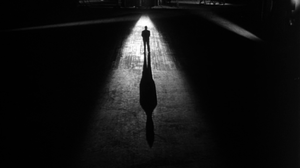
Séquence d'introduction du ""Faux Coupable"" (1957) d'Alfred Hitchcock"
Sir Alfred Hitchcock [ˈælfɹɪd ˈhɪt͡ʃkɒk] est un réalisateur, scénariste et producteur de cinéma britannique né le 13 août 1899 à Leytonstone et mort le 29 avril 1980 à Bel Air.
Le Faux Coupable est un film américain dramatique à caractère documentaire réalisé par Alfred Hitchcock, sorti en 1956 et relatant un fait-divers réel.